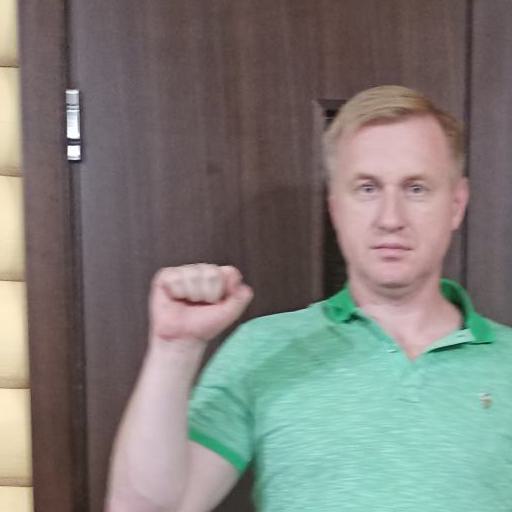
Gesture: fist